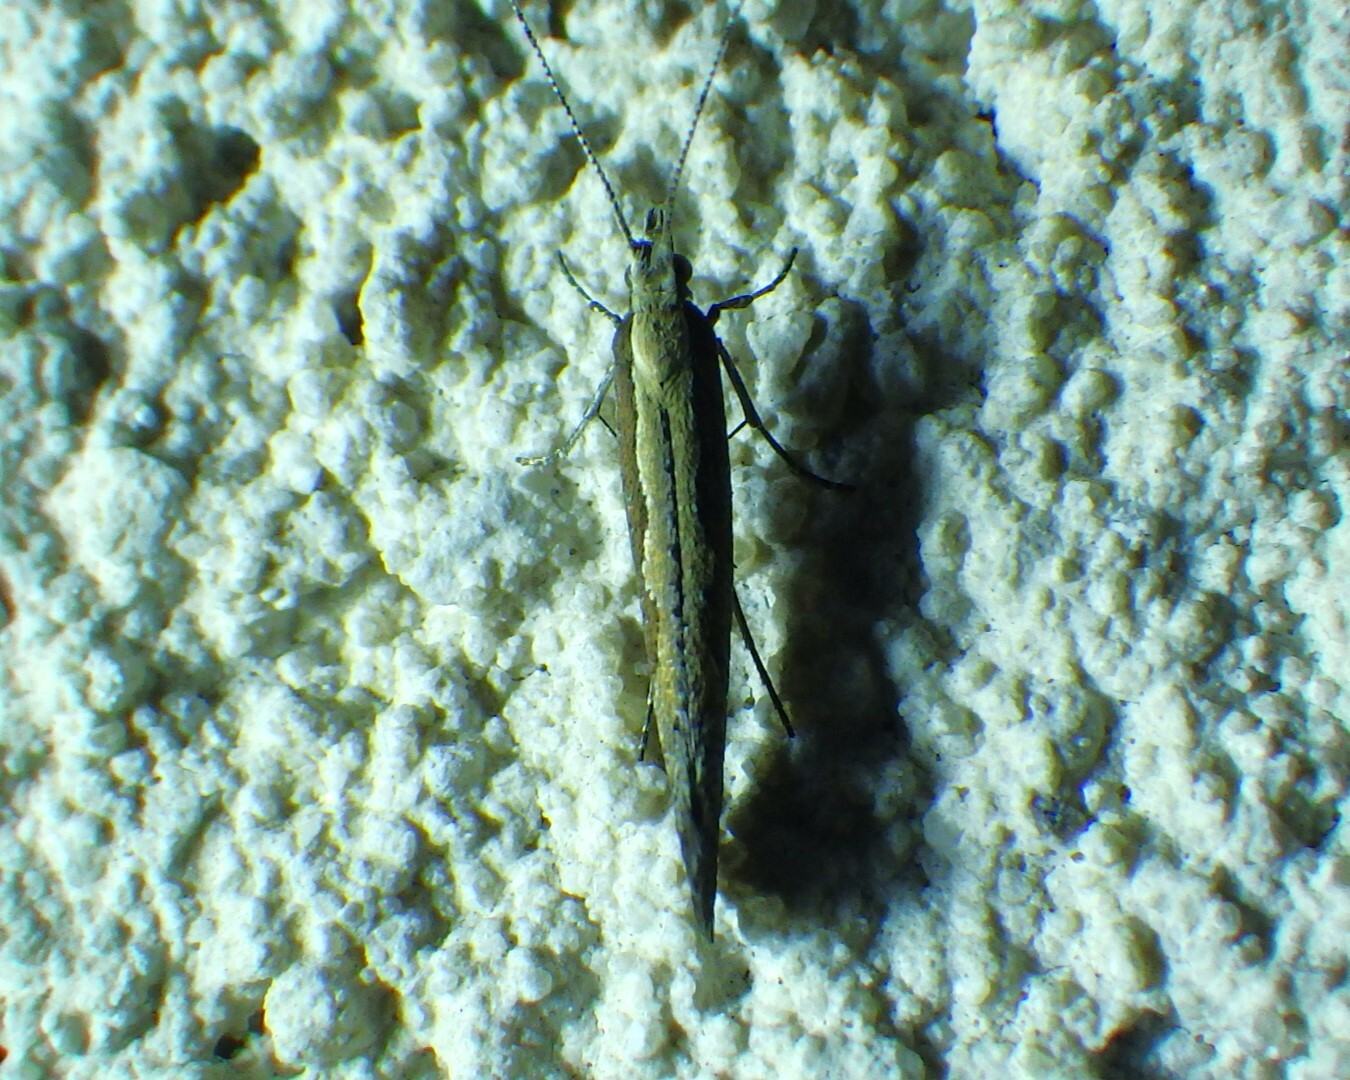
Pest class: diamondback_moth